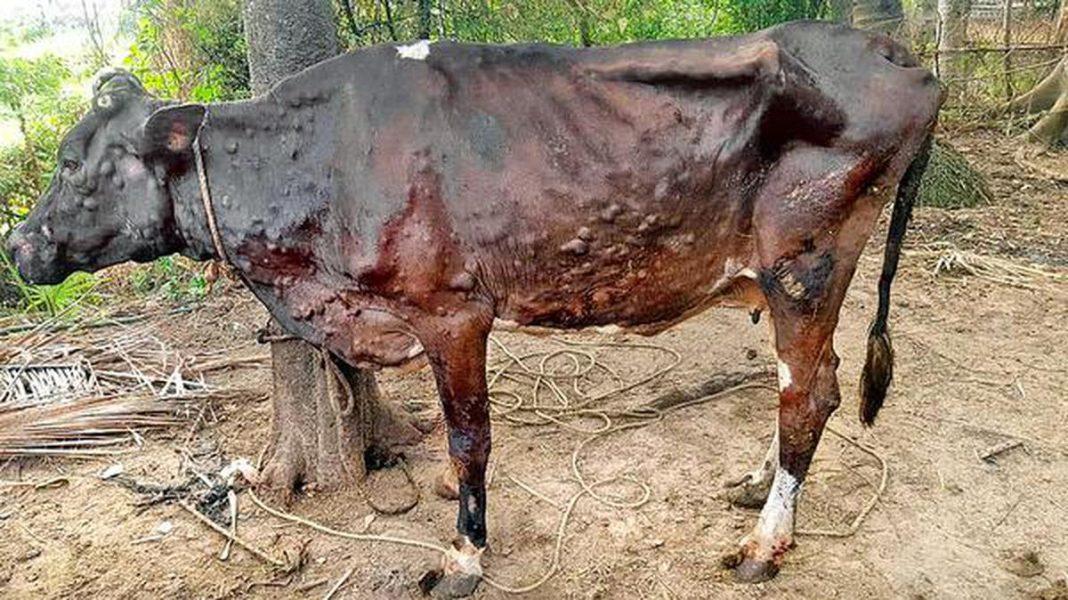
kunao magonjwa kadhaa wa kadhaa ambazo zinaweza kumba wanyama hasa ng'ombe hasa pia kuna magonjwa ya ngozi ambayo inafa kutibiwa basi inafaa wakulima walinda sana mifugo zao dhidi ya magonjwa haya.